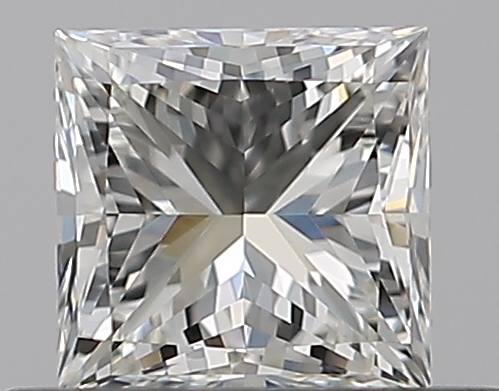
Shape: princess
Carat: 0.51
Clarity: VVS2
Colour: J
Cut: EX
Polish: EX
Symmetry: VG
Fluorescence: F
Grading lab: GIA
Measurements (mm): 4.31 x 4.24 x 3.11